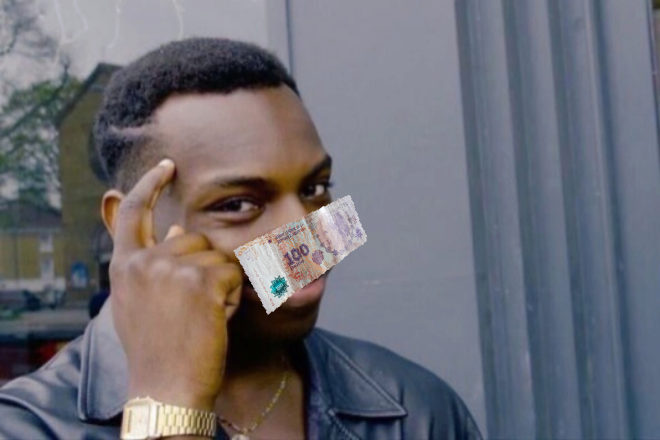
Denominación: 100